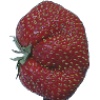
Label: strawberry_wedge